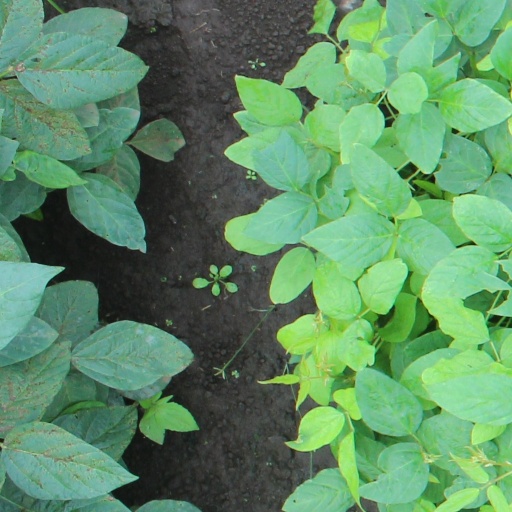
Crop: soybean